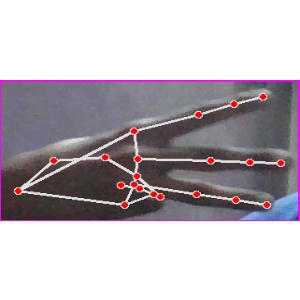
अक्षर: भ